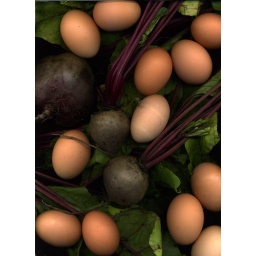
This one goes out to Nuschka, the little white dog in the park who really wanted those beets.